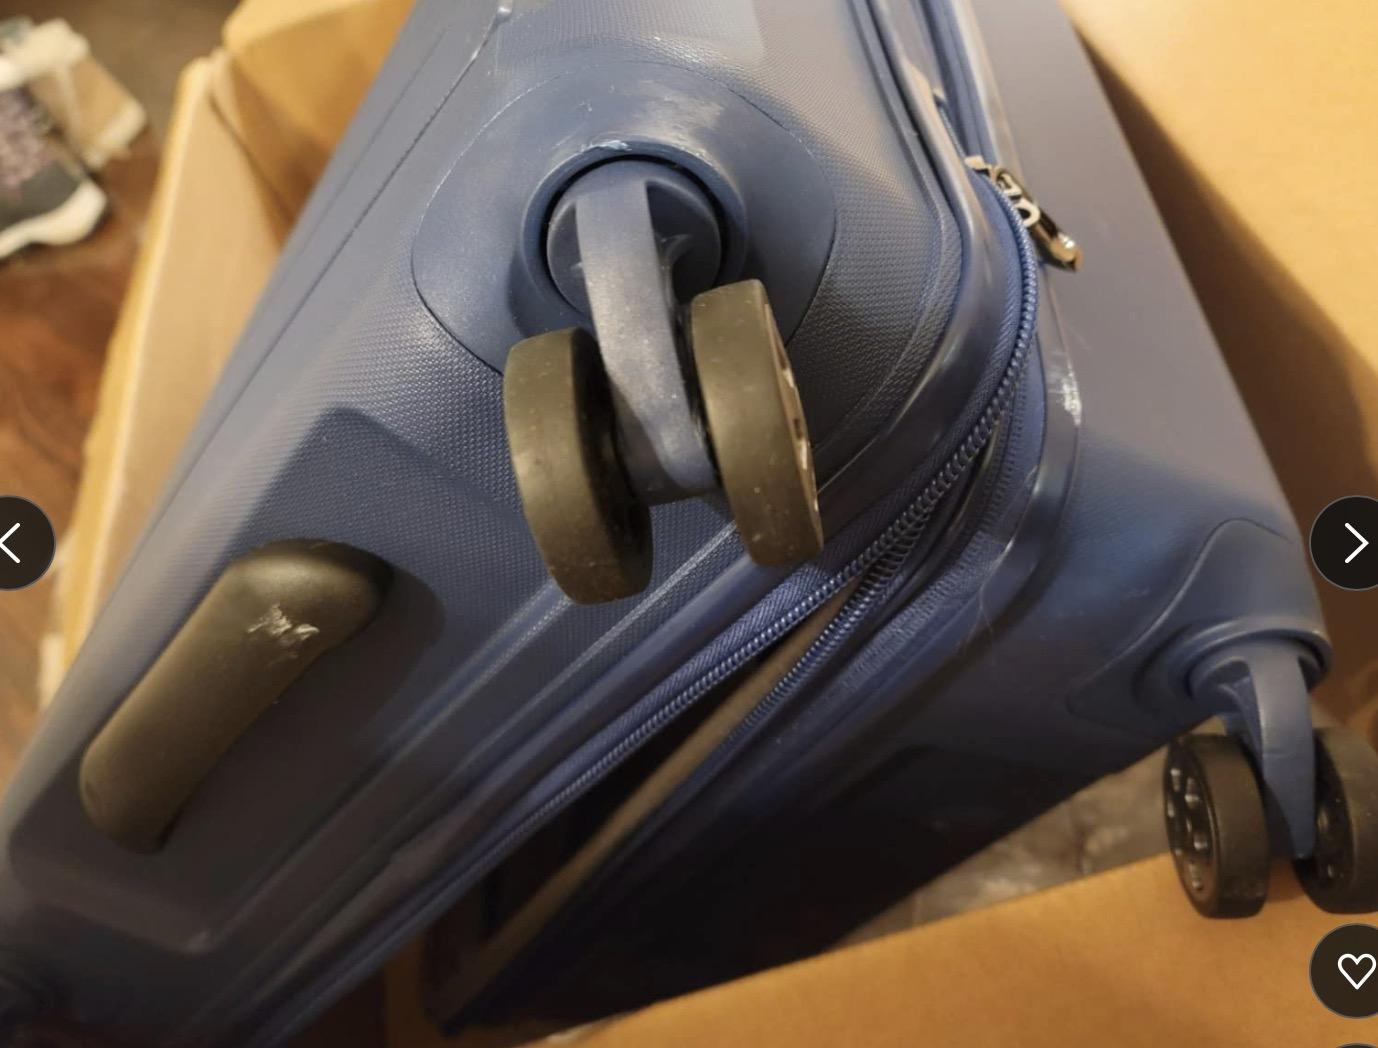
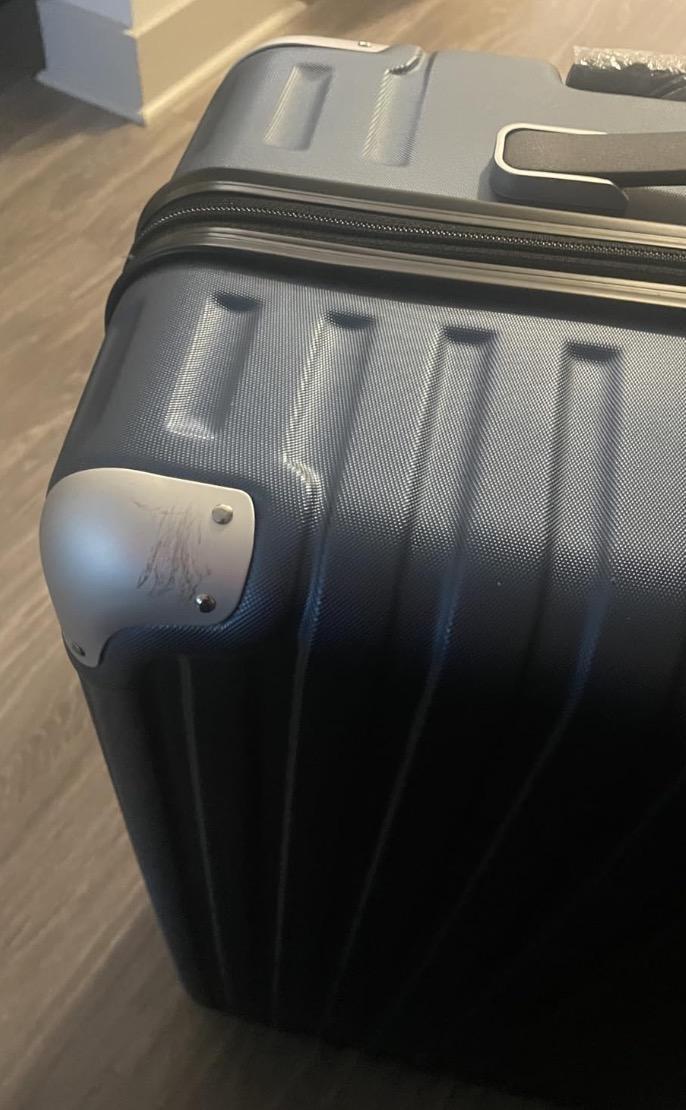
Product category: items_tea
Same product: no